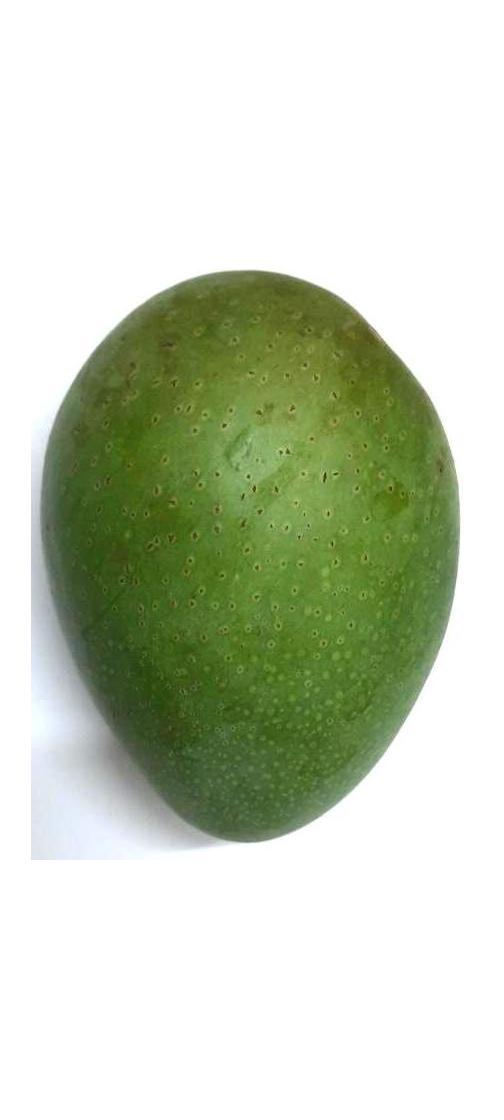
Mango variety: Ashshina Zhinuk